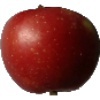
Label: braeburn_apple